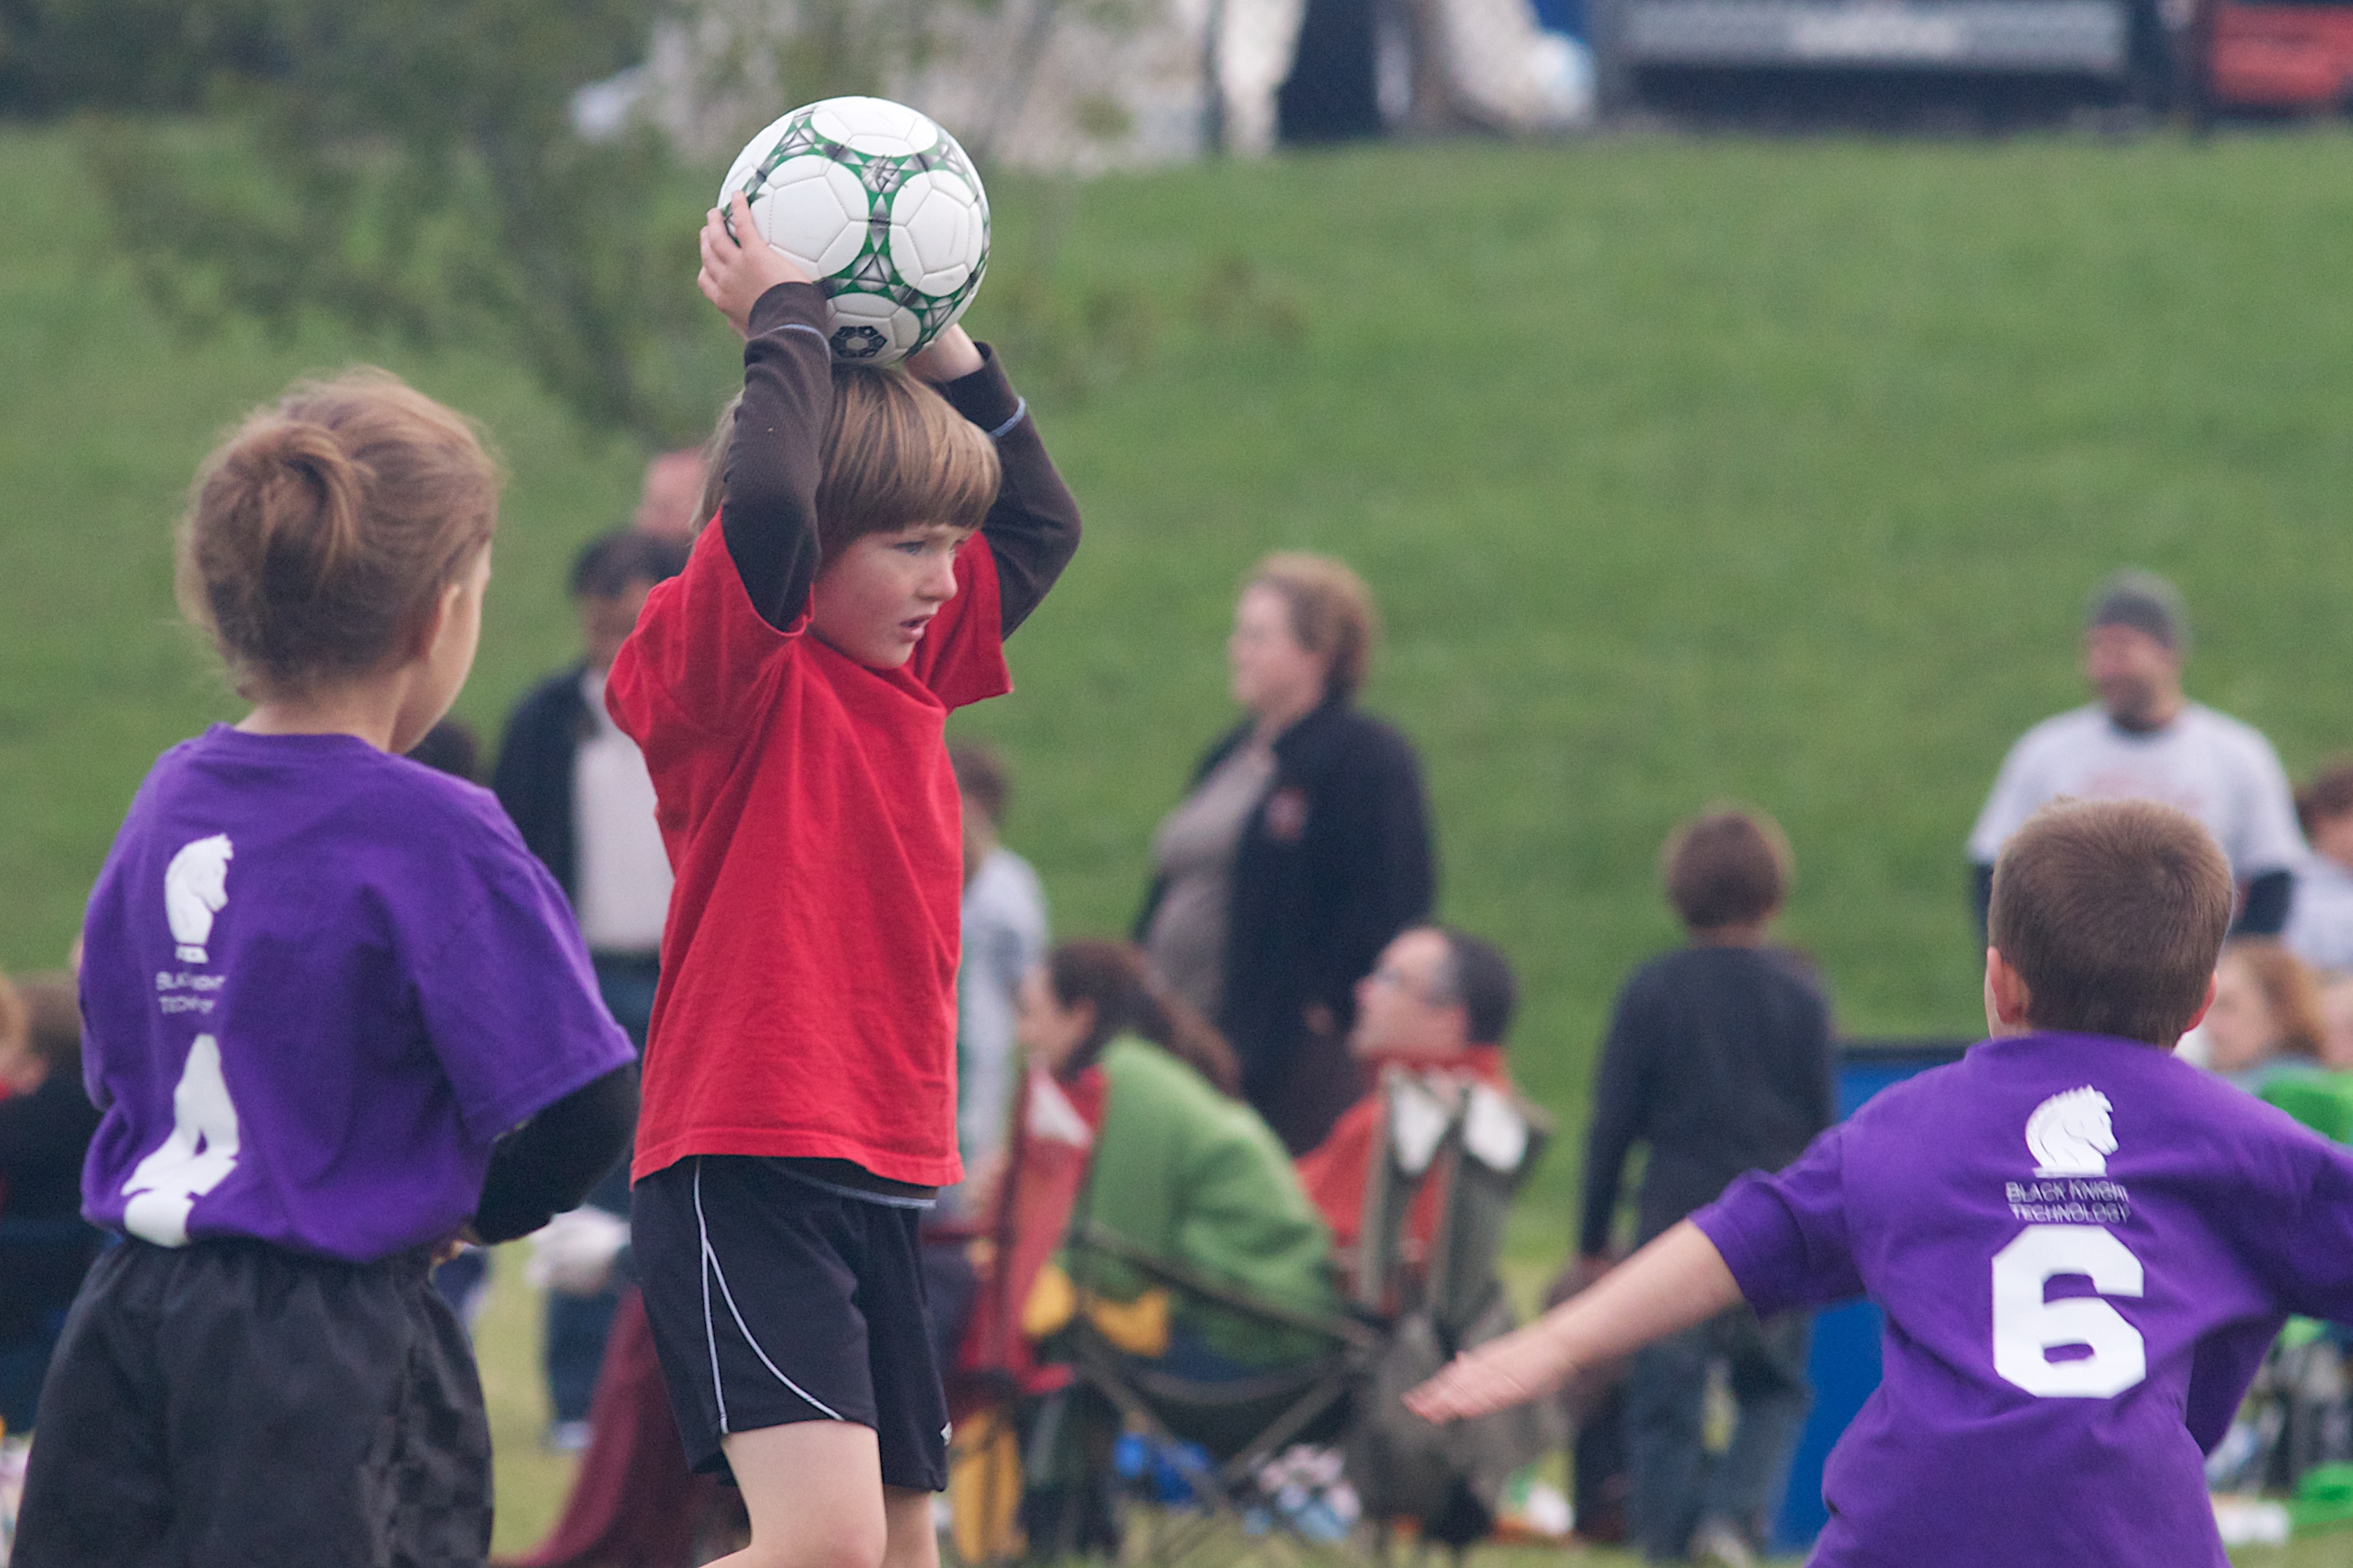
youth, soccer, sports, odyssey, tournament, endurance sports, competition event